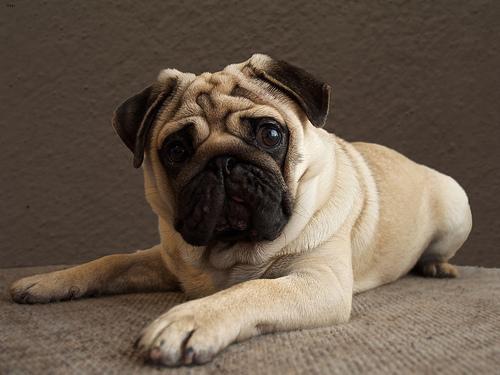
pug